Amintore Galli

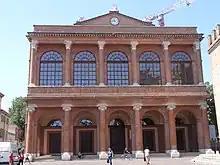
The Amintore Galli Theatre's façade in June 2015

On 6 May 1947, following the deposition of the Italian monarchy, a unanimous resolution of Rimini's municipal government renamed the Victor Emmanuel II Theatre after Galli. The theatre had been partially destroyed by Allied aerial bombardment in December 1943, and was not fully restored until October 2018.